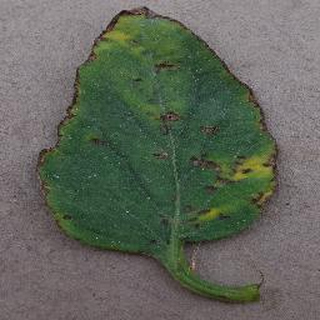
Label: tomato_bacterial_spot